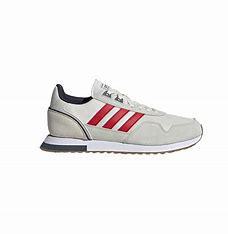
Brand: Adidas
Model: 8K 2020